University of Mississippi

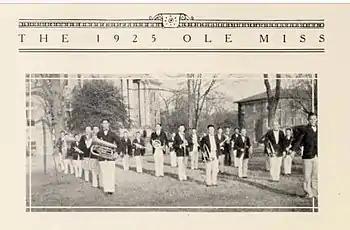
One of the earliest photographs of the Ole Miss band, "The Pride of the South" (1925)

The University of Mississippi's first sanctioned student organizations, literary societies the Hermaean Society and the Phi Sigma Society, were established in 1849. Weekly meetings, of which attendance was mandatory, were held in the Lyceum until 1853 and then in the chapel. With the university's emphasis on rhetoric, student-organized public orations on the first Monday of every month were popular. Studies were sometimes canceled so students could attend speeches of visiting politicians such as Jefferson Davis and William L. Sharkey.